Question: Please indicate a possible affordance area of the bottle that can be used for holding
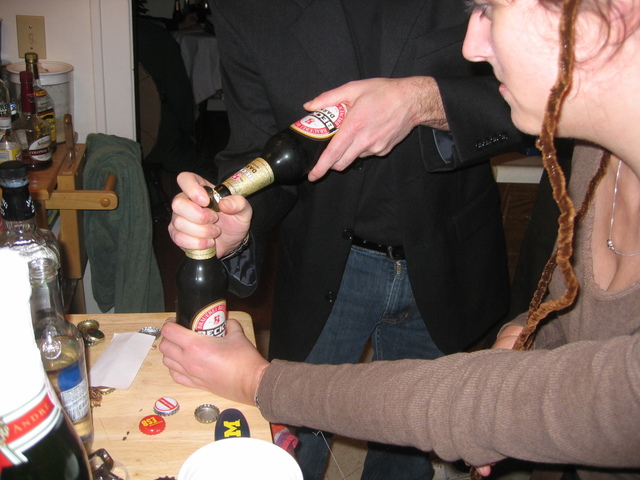
Answer: [207.5, 86.5, 396.5, 205.5]